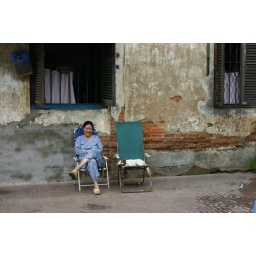
Just a woman and her dog outside her house in Pham Ngu Lau District.Saigon